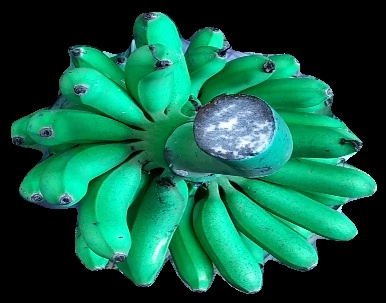
Variety: rasbale
Grade: grade1